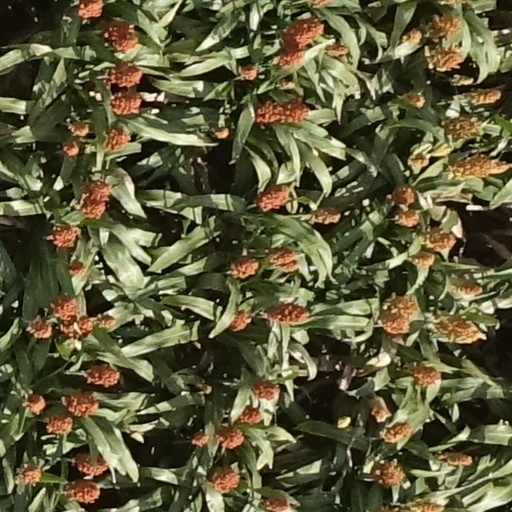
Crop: sorghum